Obersalzberg

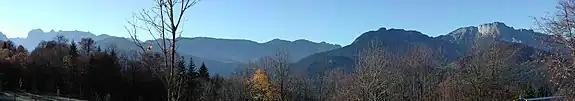
Panorama of Obersalzberg

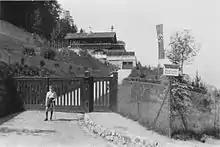
Haus Wachenfeld, 1934

In 1877 Mauritia Mayer, a pioneer in Alpine tourism, opened the "Pension Moritz" boarding house in Obersalzberg. In the late 19th century German intellectuals like Mayer's close friend Richard Voss, artists such as Johannes Brahms, Ludwig Ganghofer, Joseph Joachim, Ludwig Knaus, Franz von Lenbach, Peter Rosegger and Clara Schumann as well as industrialists like Carl von Linde began using the area as both a summer and winter vacation retreat. The Obersalzberg boarding house was leased to the former racing driver Bruno Büchner in the early 1920s. When he acquired the property in 1928, he renamed it "Platterhof" inspired by Richard Voss' novel Zwei Menschen.